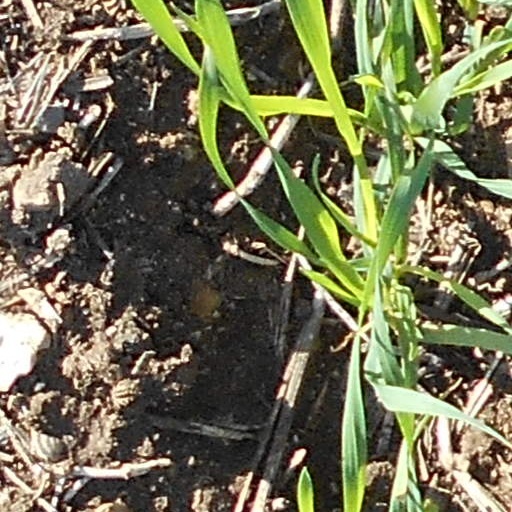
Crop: wheat